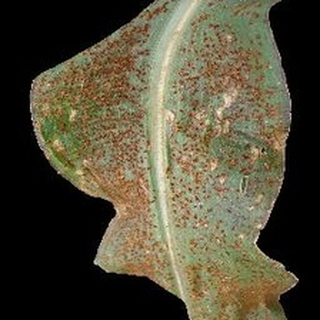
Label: corn_common_rust